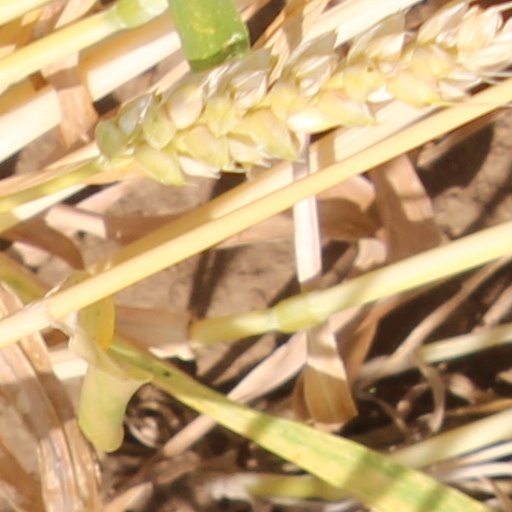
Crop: wheat